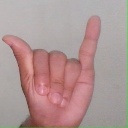
अक्षर: य